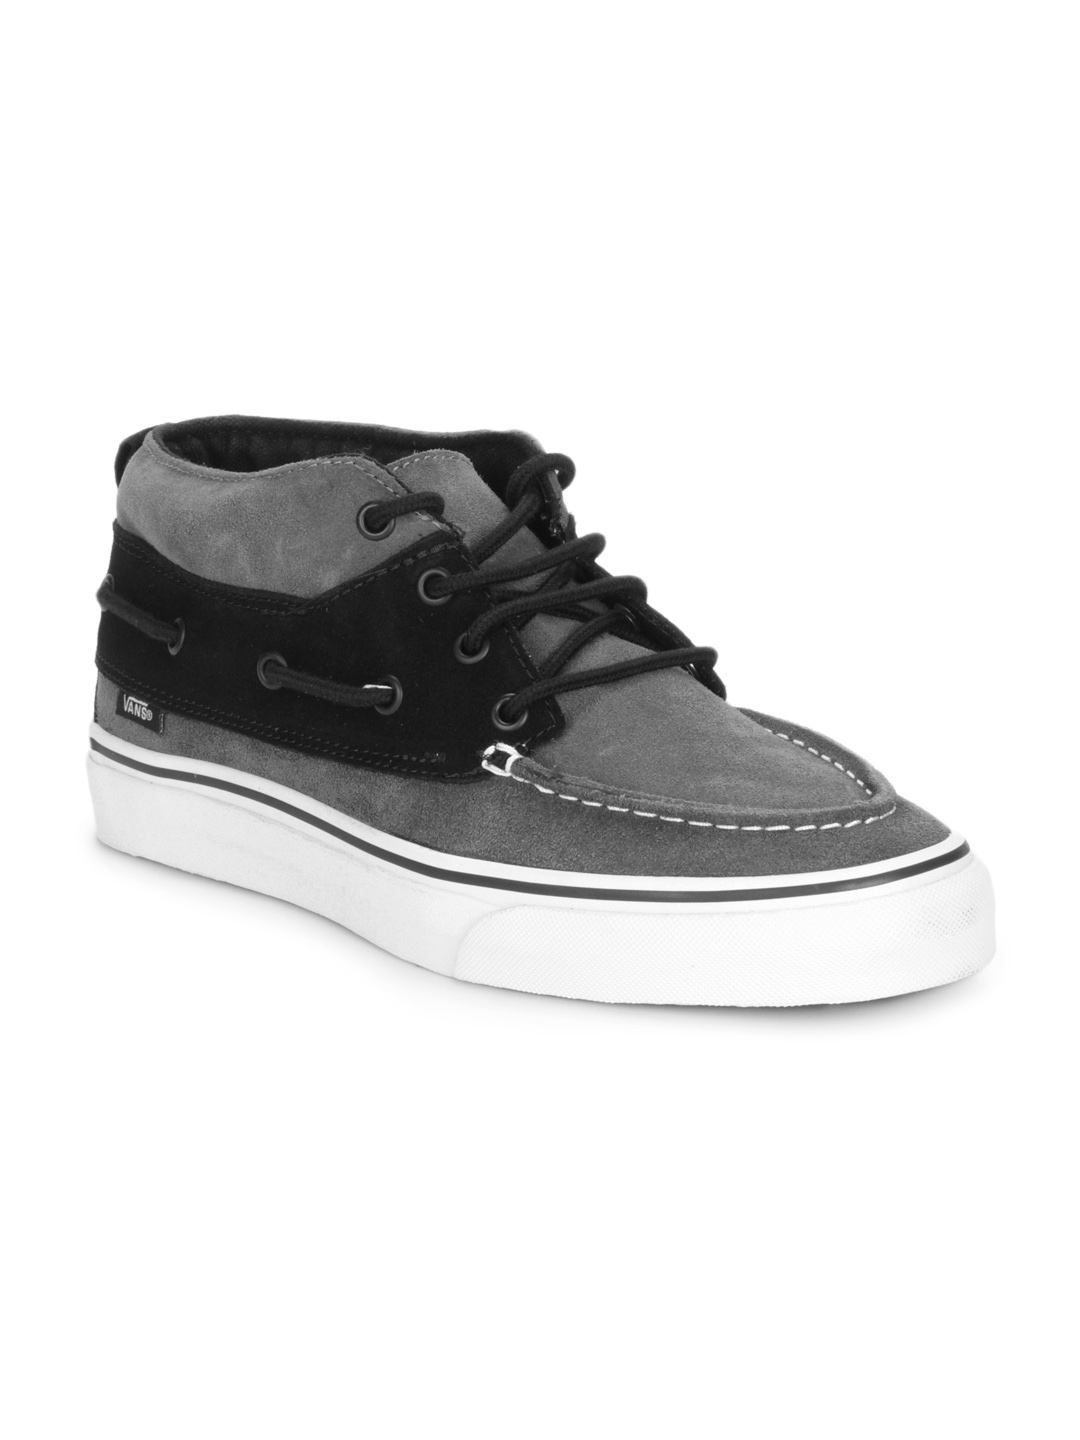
Vans Unisex Grey & Black Shoes
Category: Footwear / Shoes / Casual Shoes
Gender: Unisex
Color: Grey
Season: Summer 2012
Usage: Casual